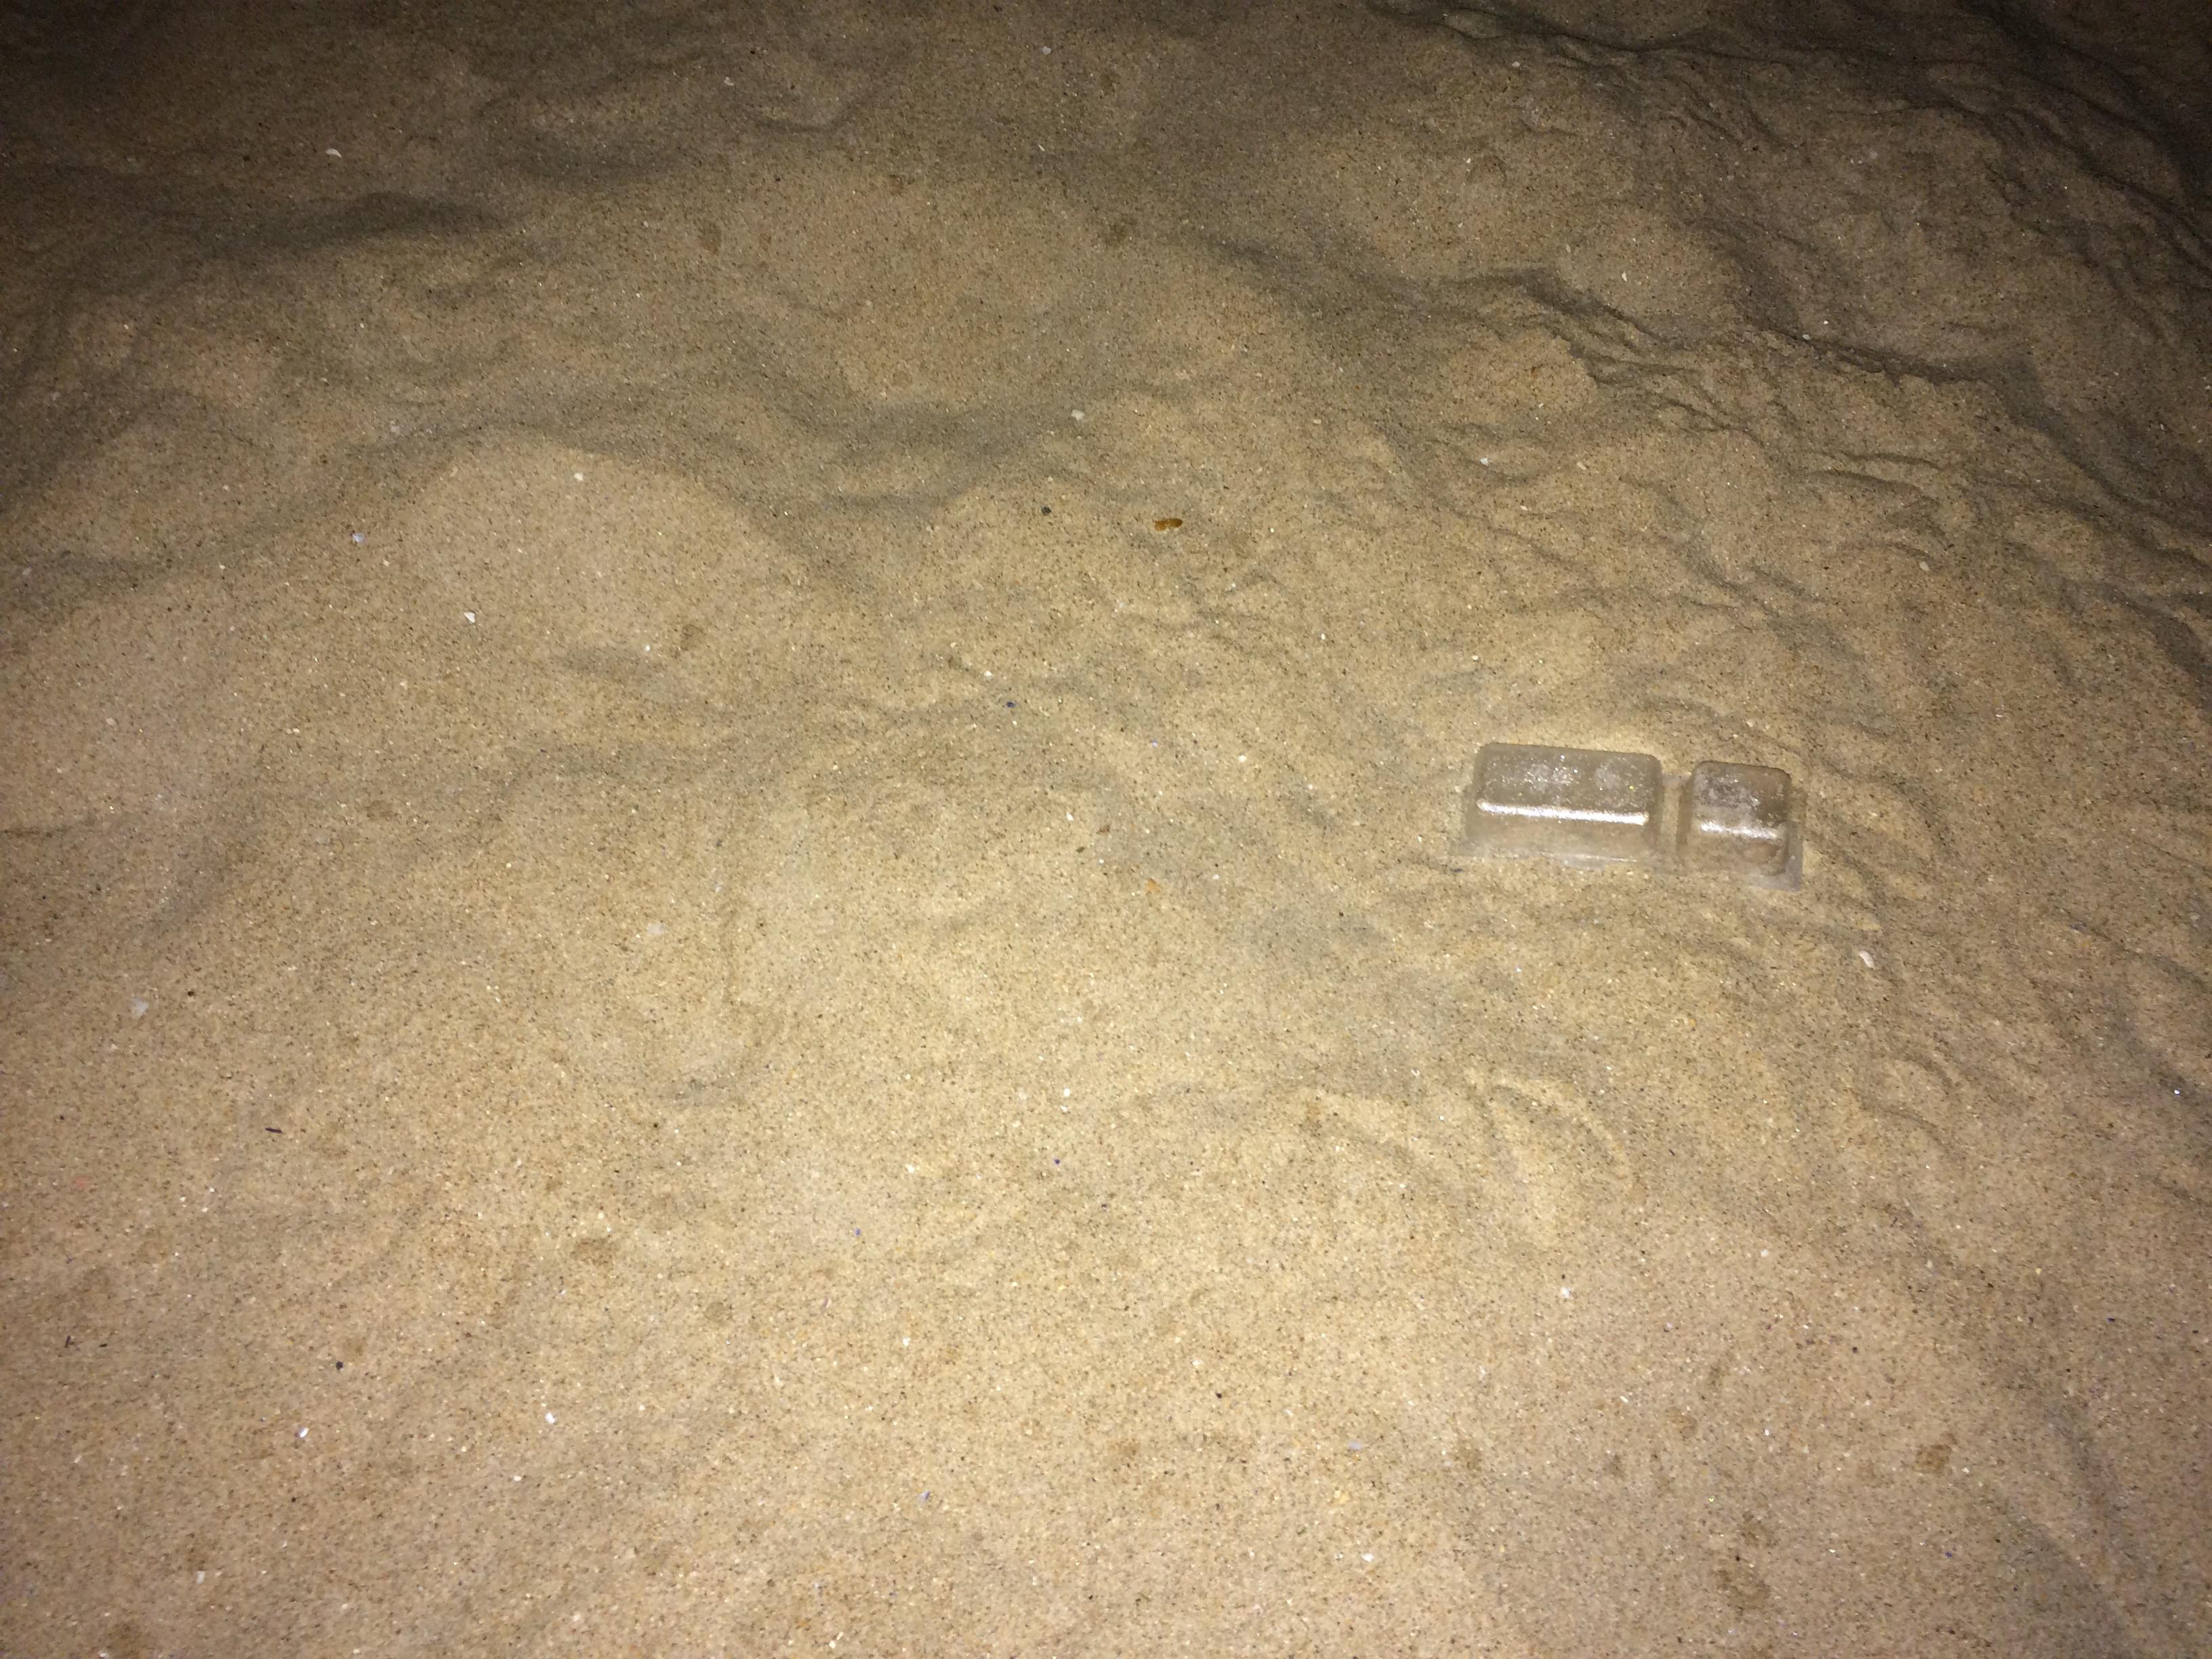
Object: Disposable food container (Plastic container)